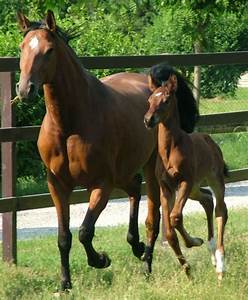
Label: cavallo